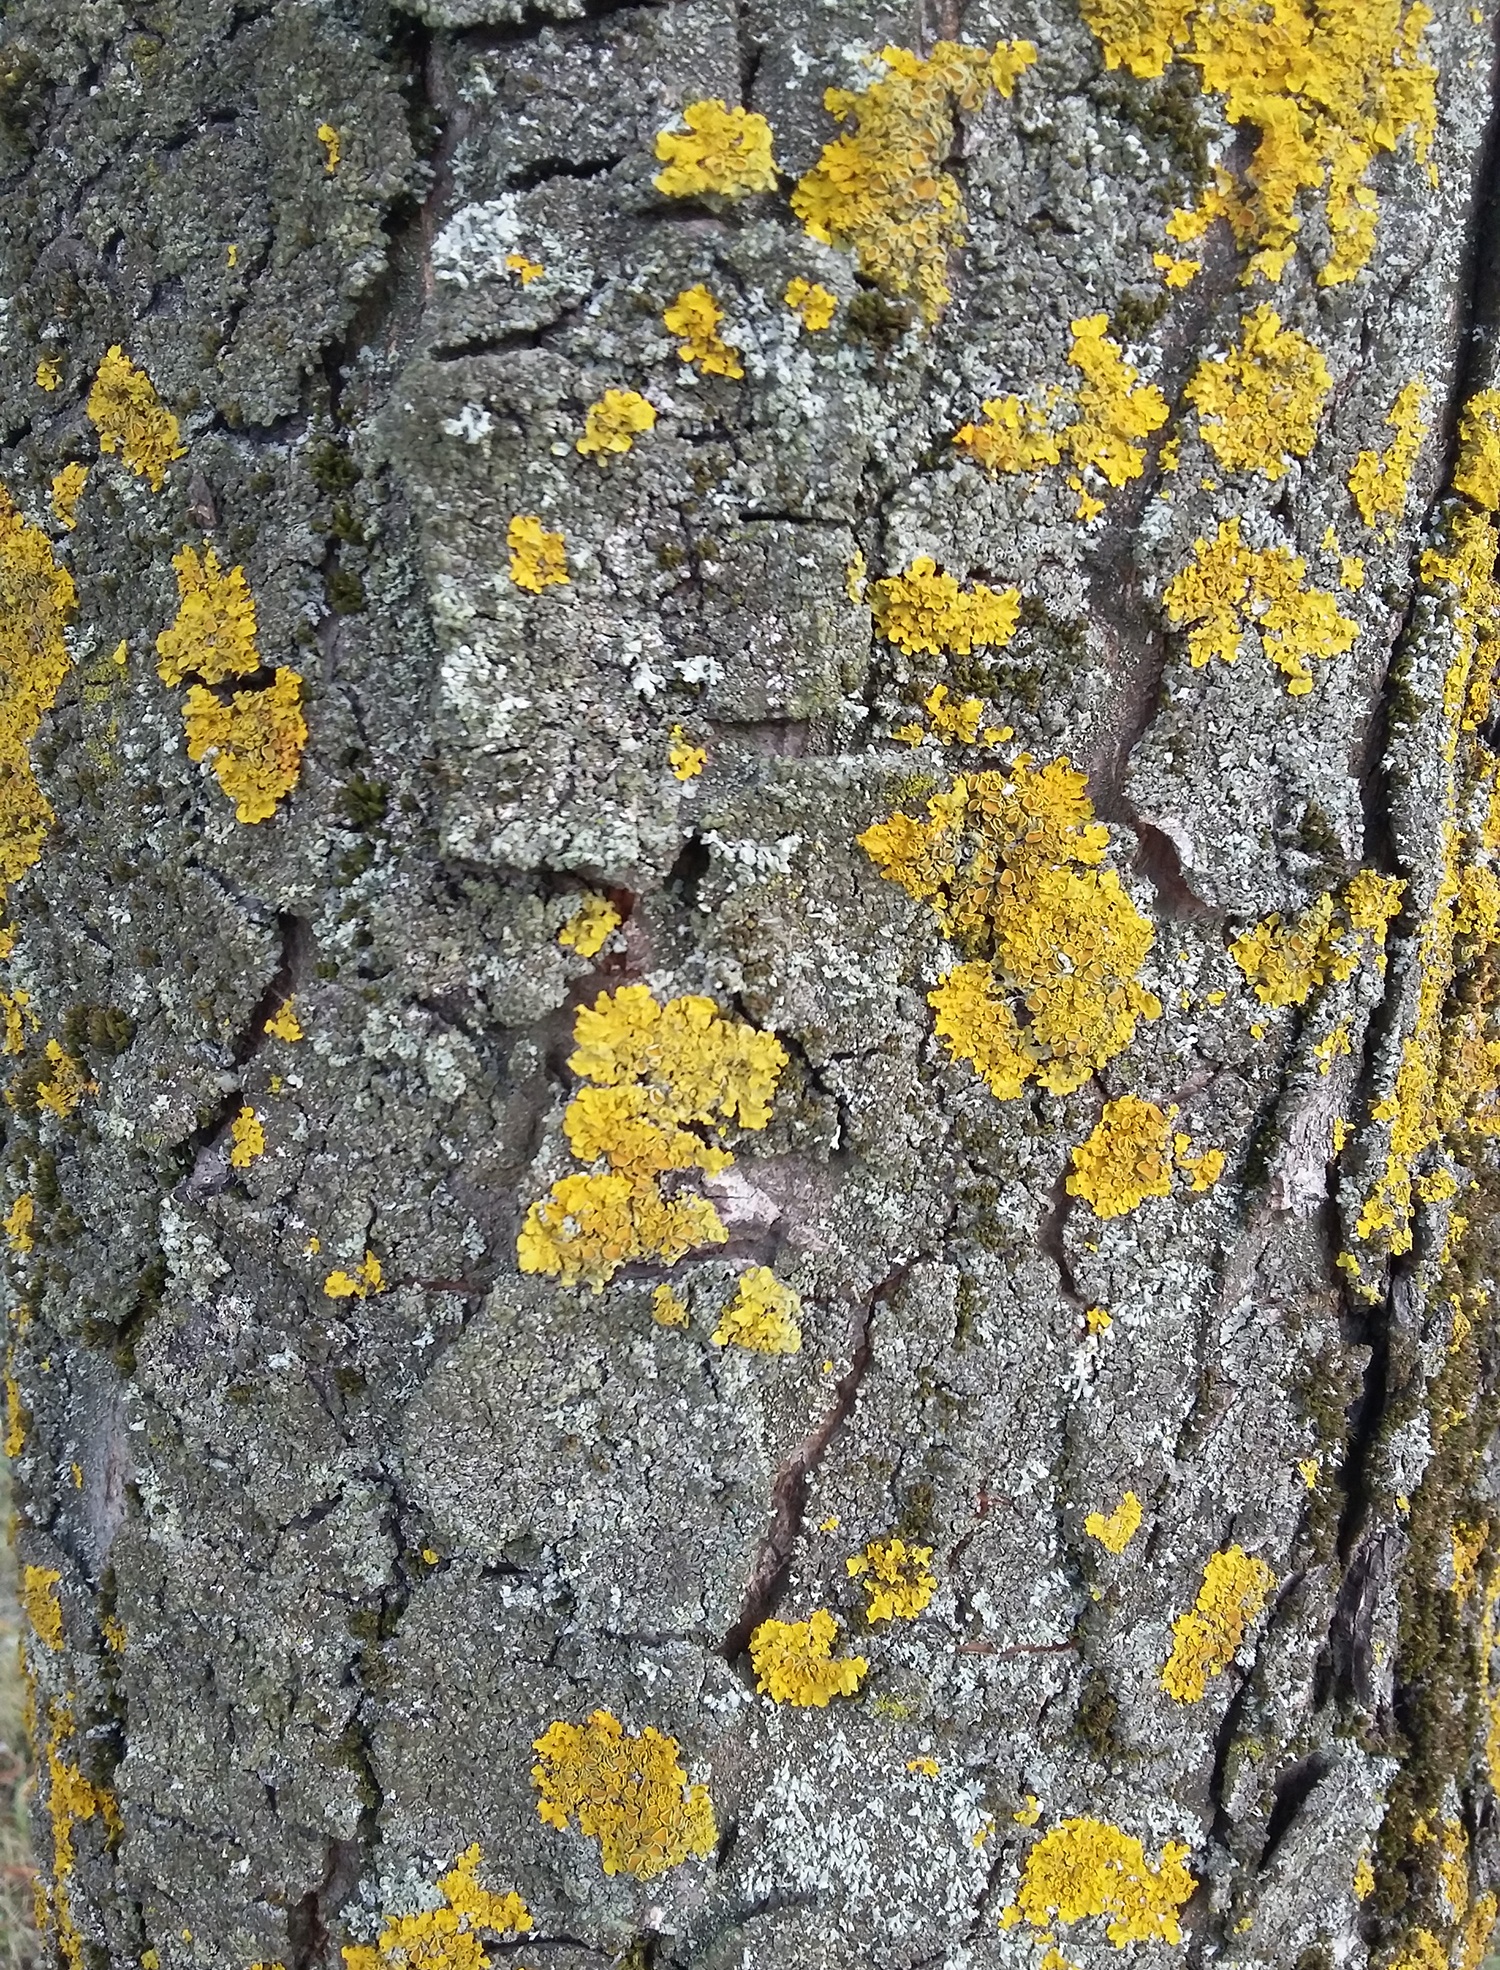
tree, nature, grass, rock, plant, texture, leaf, flower, trunk, wall, asphalt, pattern, autumn, soil, botany, yellow, flora, body, flooring, flowering plant, road surface, woody plant, land plant